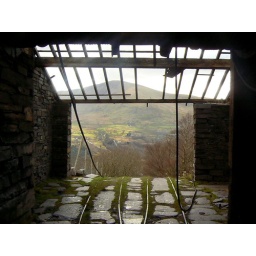
Winding house atop an Inclined plane in Llanberis quarry